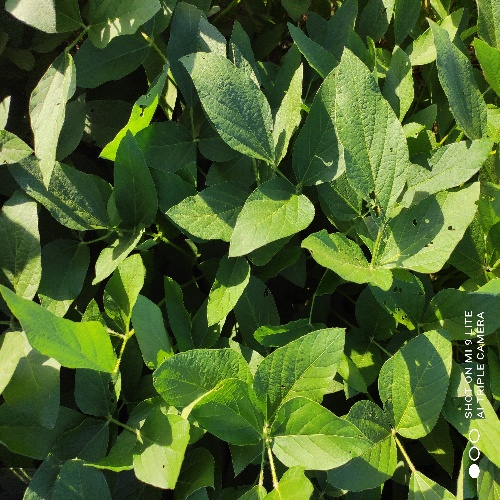
Label: Caterpillar